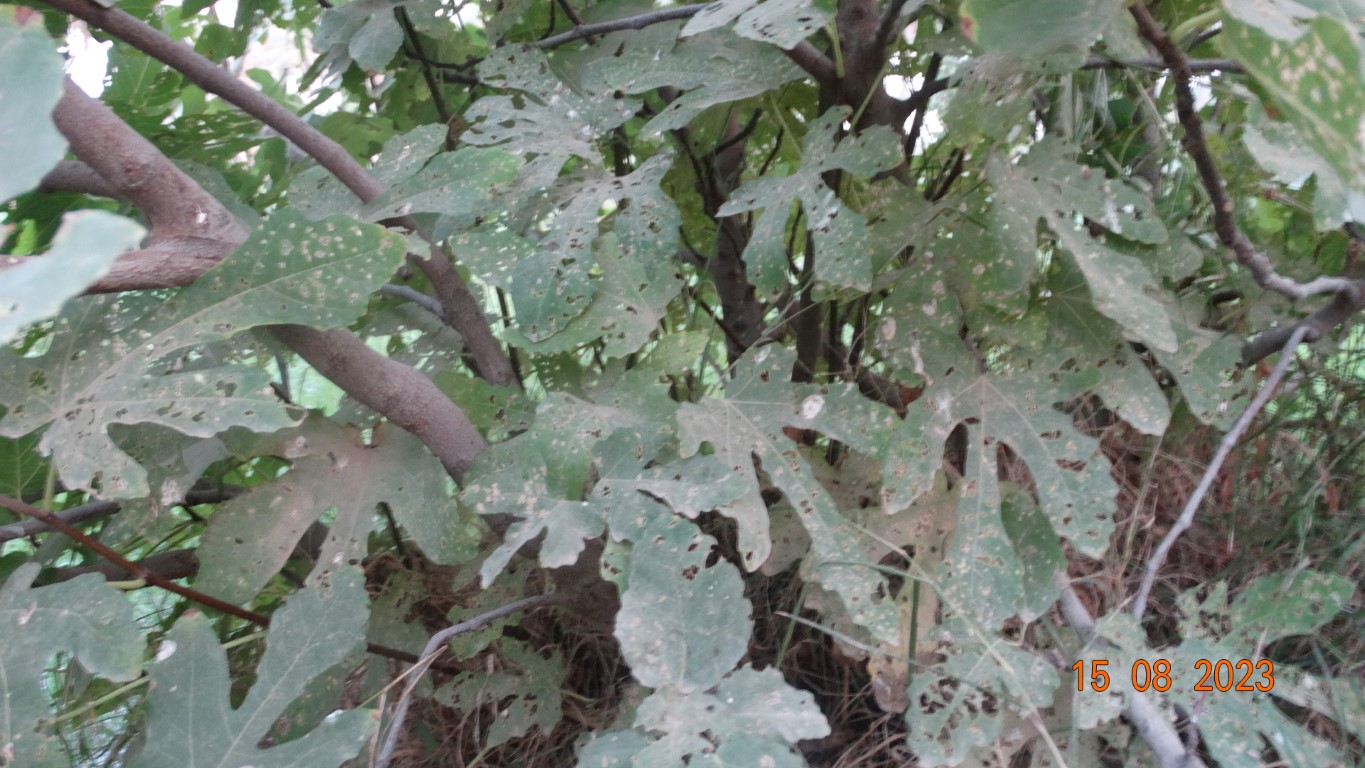
Label: infected